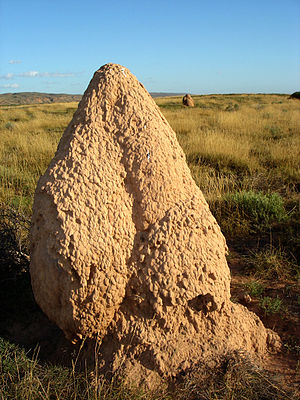
Termitter / Etymologi
Termitbo
Termitter er en gruppe af sociale insekter, der hører under ordenen Isoptera.